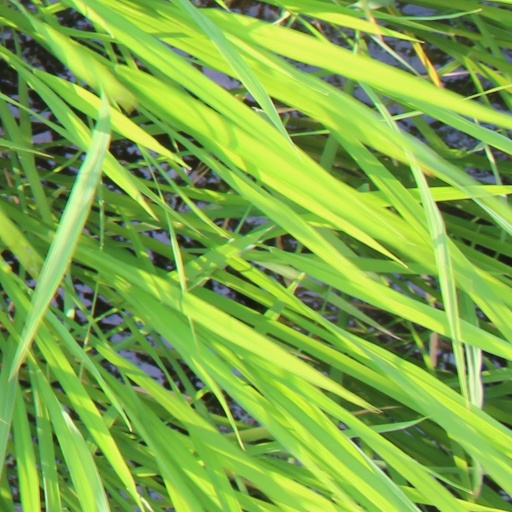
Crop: rice